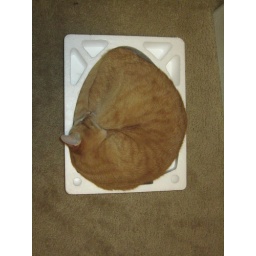
You agonize over which cat bed will be most comfortable, and this is how they repay you...